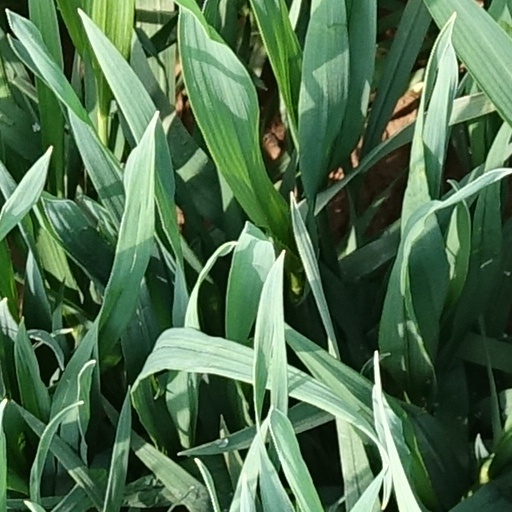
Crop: wheat